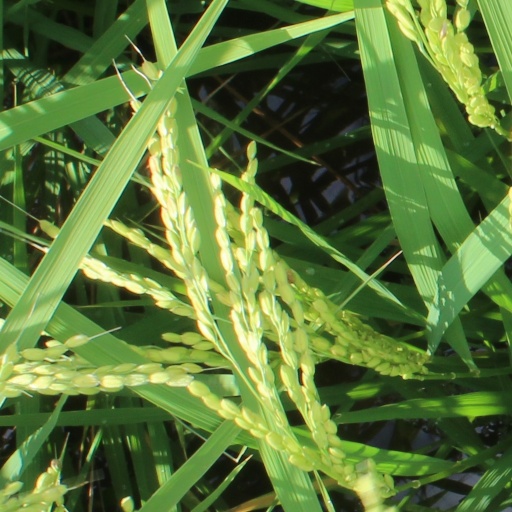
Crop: rice